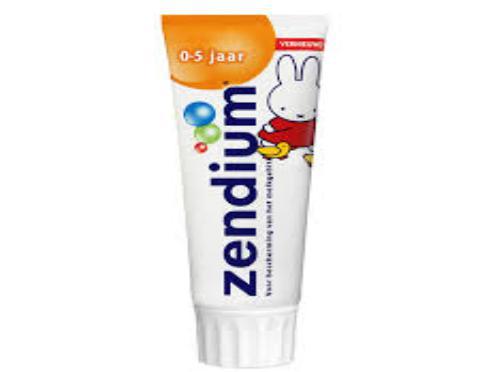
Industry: Medical